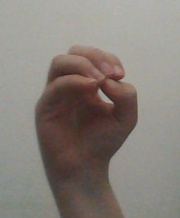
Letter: ha